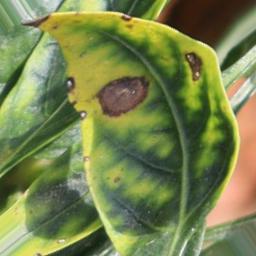
Label: cercospora